Ruhire

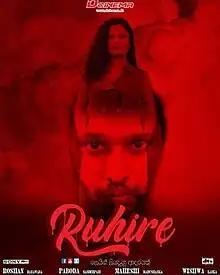

Ruhire is a 2022 Sri Lankan Sinhala horror thriller film directed by Najini Dikkovita in her directorial cinema debut and produced by Udara Palliyaguru for Guththila Productions. The film stars Roshan Ranawana, Paboda Sandeepani, Maheshi Madusanka in lead roles, with Vishva Lanka and Malithi Nanayakkara in supportive roles.